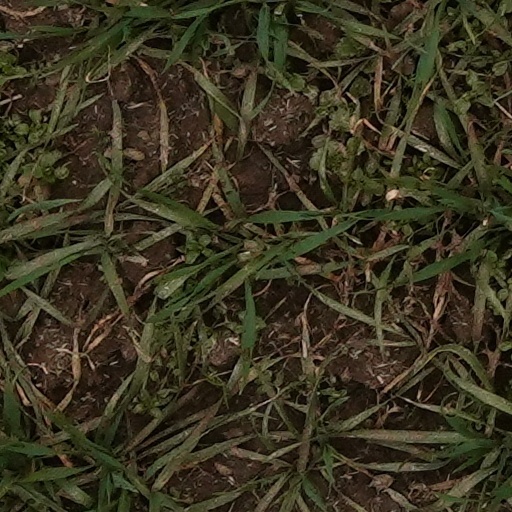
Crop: wheat